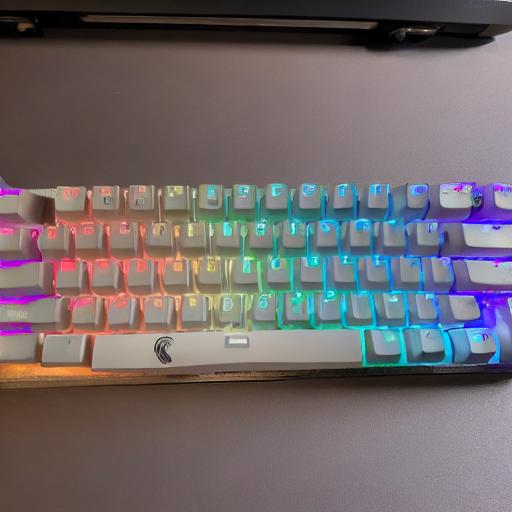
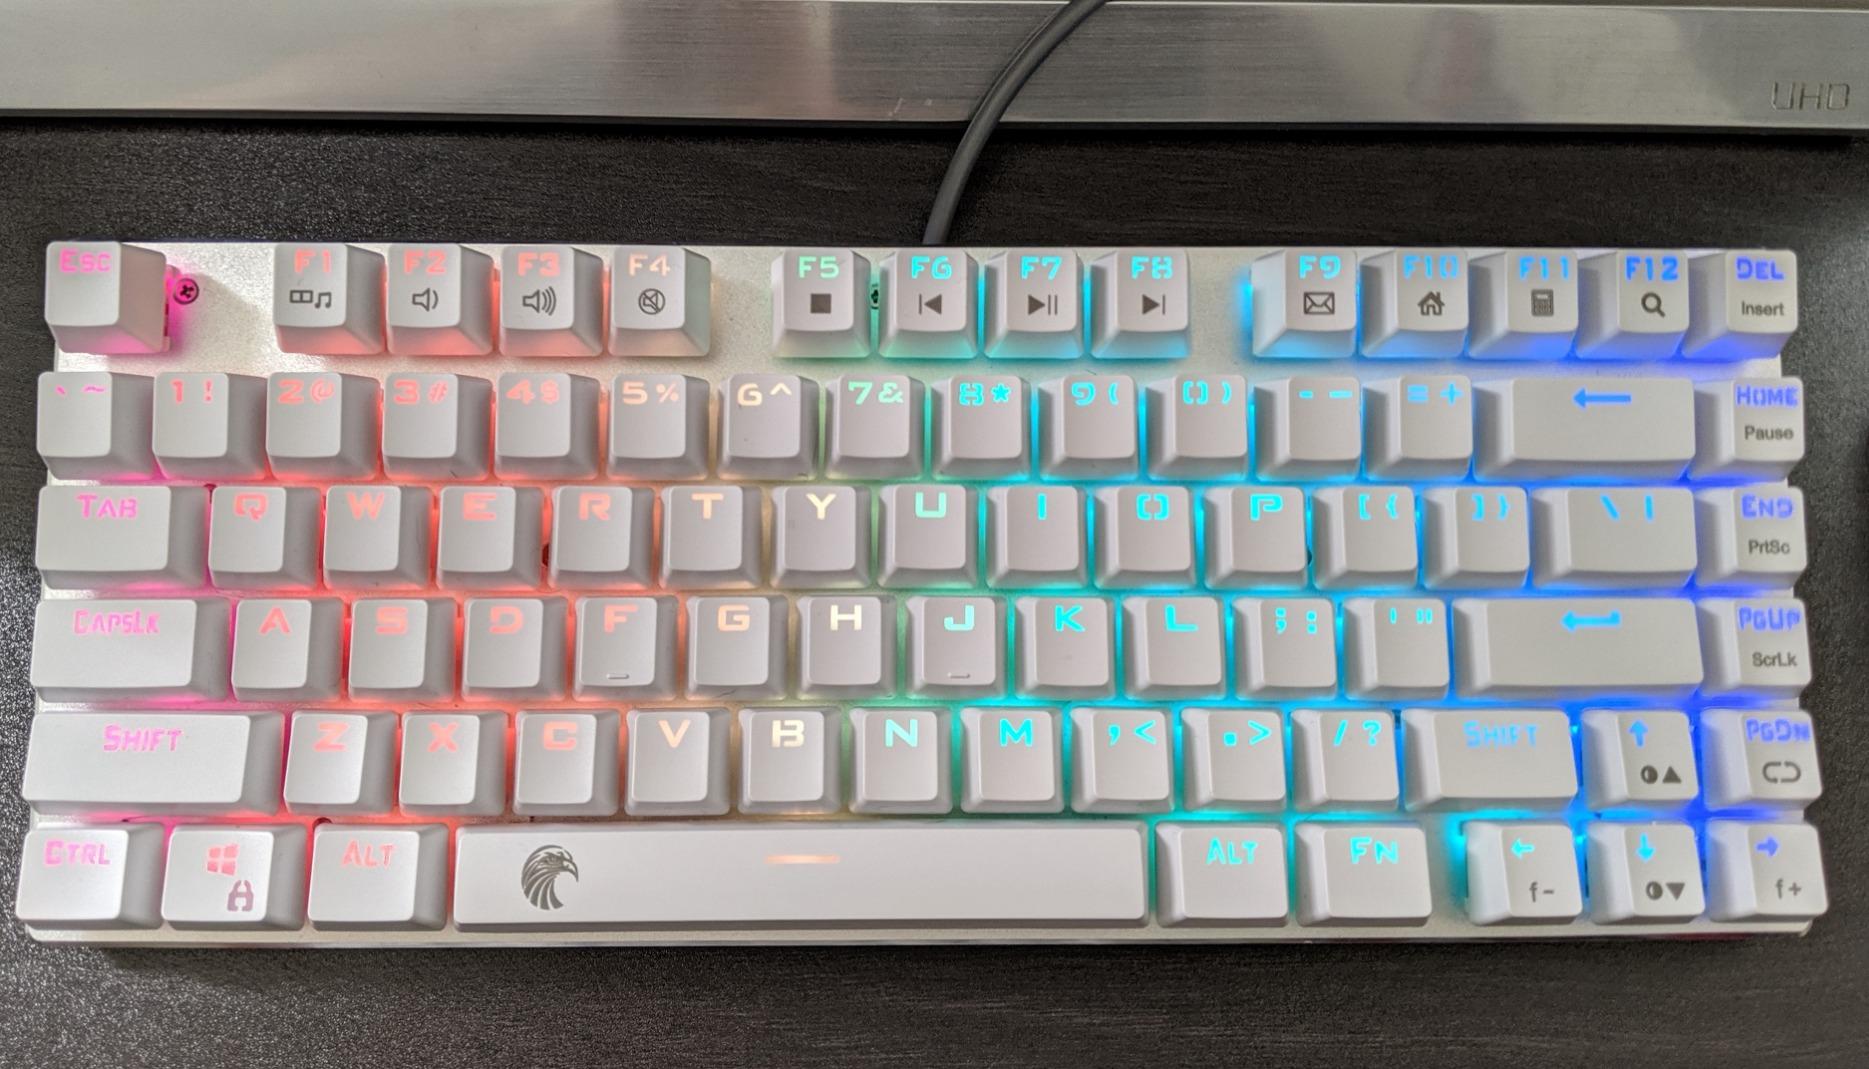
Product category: keyboard
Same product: no